Doctor Psycho

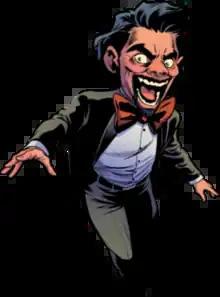
Edgar Cizko as Doctor Psycho as depicted from a splash page of "Wonder Woman" #789.Art by Wade Von Grawbadger.

Doctor Psycho is a fictional character appearing in DC Comics publications and related media, commonly as a recurring adversary of the superhero Wonder Woman. Doctor Psycho first appears in "Wonder Woman" #5 (1943), written by Wonder Woman creator William Moulton Marston. Doctor Psycho has been one of Wonder Woman's most persistent enemies, reappearing throughout the Golden, Silver, Bronze, and Modern Age of Comics.